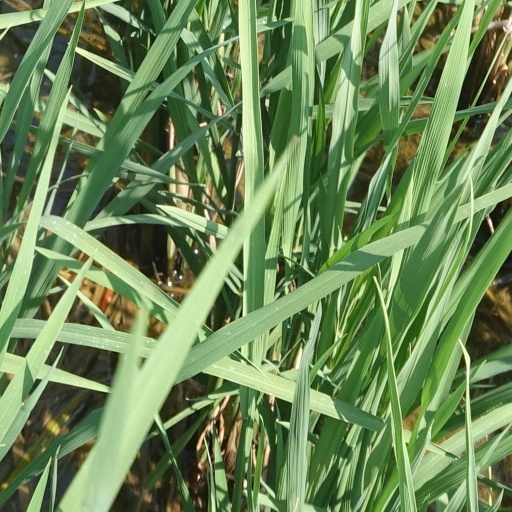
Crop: rice